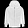
Label: Coat